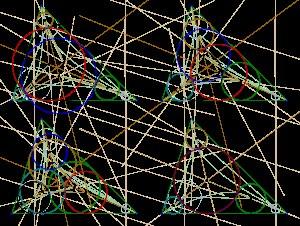
En géométrie euclidienne plane, le théorème des six cercles s'énonce ainsi :